Fighting in ice hockey

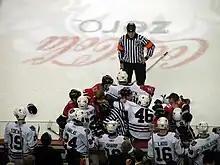
A scrum between the Calgary Flames and Chicago Blackhawks in front of the latter's bench. NHL rules were introduced to prevent bench-clearing brawls from occurring.

Another reason is the protection of star skaters and defenceless goalies. Fighting within the game can also send a message to players and coaches from other teams that cheap shots, dirty plays, and targeting specific players will not be tolerated and there will be consequences involved. Fighting can provide retribution for a team's player getting targeted or injured. Overall, fighting is sometimes seen as a beneficial policing that the game needs to keep players in line. Over the history of hockey, many enforcers have been signed simply to protect players like Wayne Gretzky, who was protected by Dave Semenko, Marty McSorley, and others, and Brett Hull, who was protected by Kelly Chase and others. Many believe that without players protecting each other, referees would affect the gameplay by having to call more penalties, and the league would have to suspend players for longer periods.